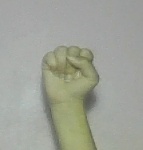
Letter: saad